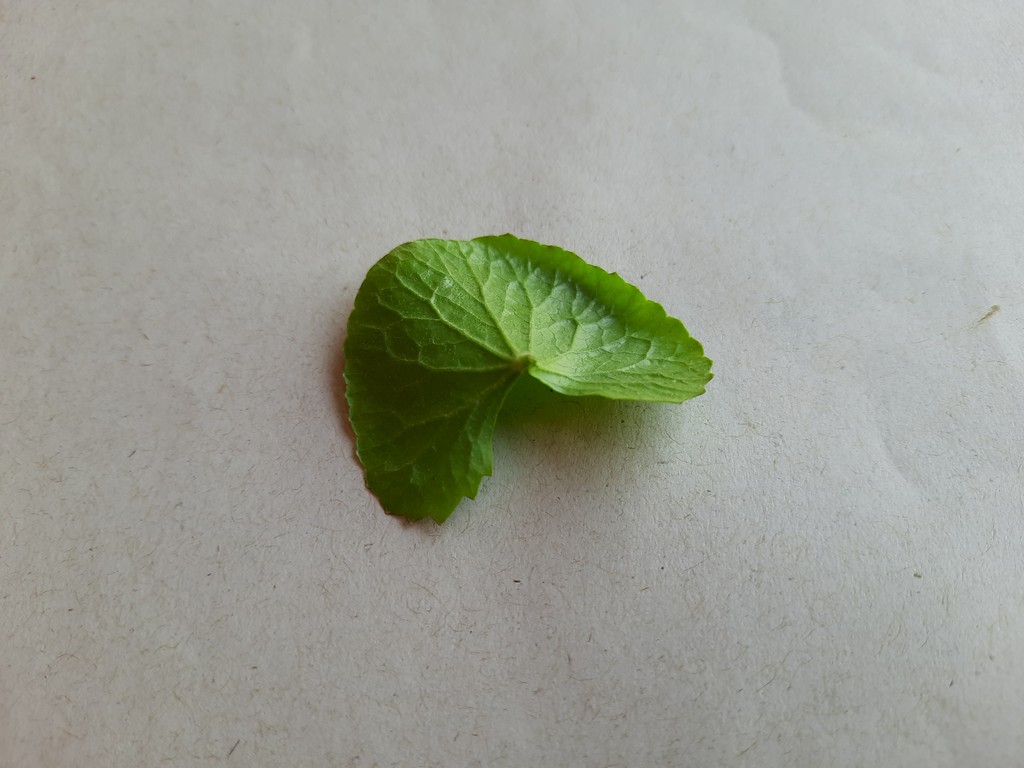
Label: Healthy